Ault Park

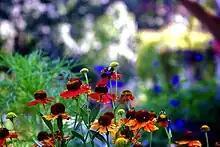
Flowers at Ault Park

In 1980 the Cincinnati Park Board asked its volunteer organization based out of Krohn Conservatory to implement an adopt-a-plot program for the Ault Park gardens, encouraging citizens to adopt a plot of the garden. The program was a huge success and in 1983 the park won the illustrious Daniel Flaherty Park Excellence Award competition. The adopt-a-plot program is still in use today and has become popular in parks over the whole country.